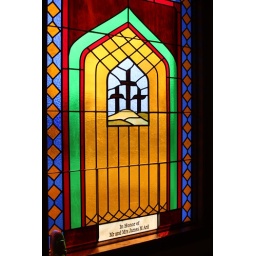
Stain glass found in the Elsmore United Methodist Church. Light from this window was utilized in the next photograph.